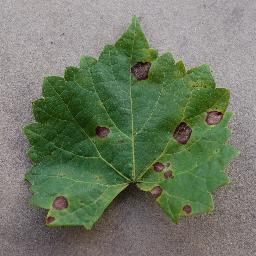
Label: Grape___Black_rot